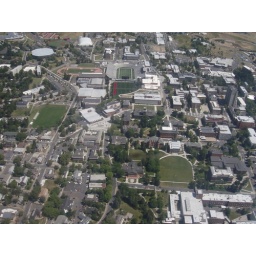
Main part of campus with Bryant hall and clock tower in the middle